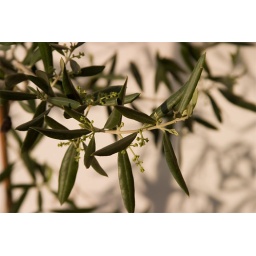
The shadows that are cast on the wall by my olive tree are really beautiful.